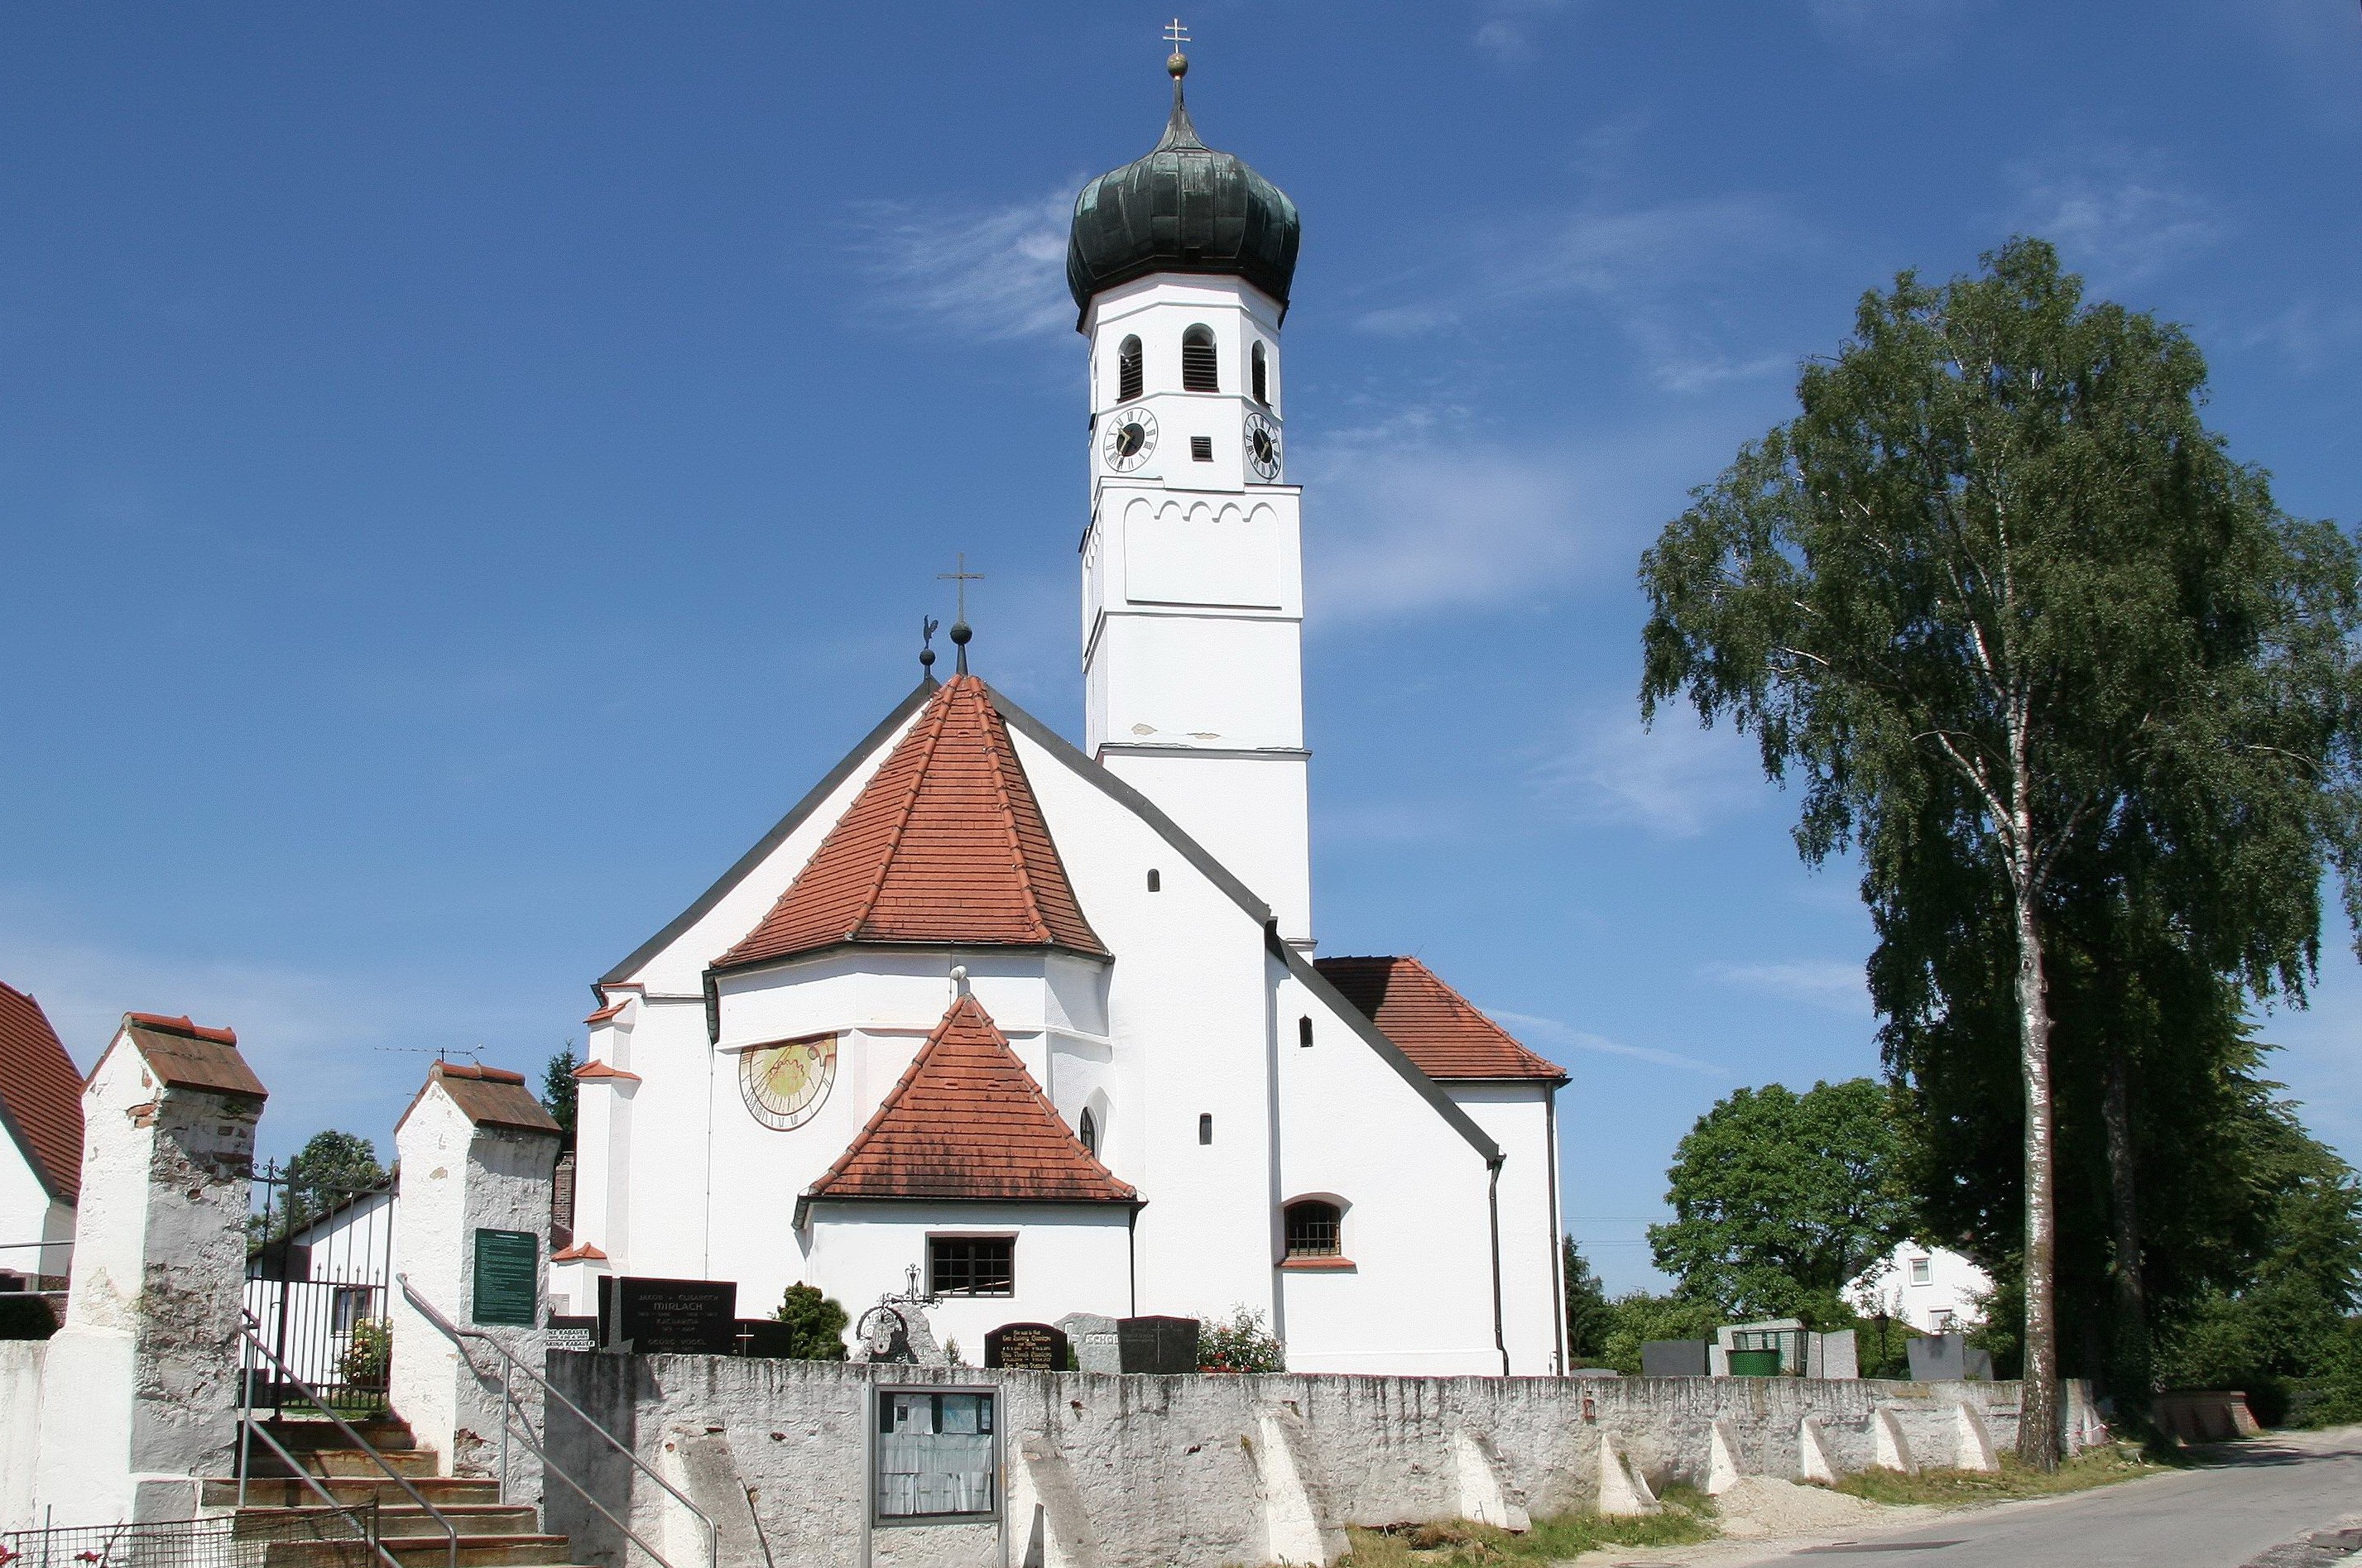
lighthouse, town, building, monument, tower, landmark, church, chapel, place of worship, bell tower, religious, steeple, monastery, bavaria, cultural heritage, altdorf, pfettrach, sankt othmar